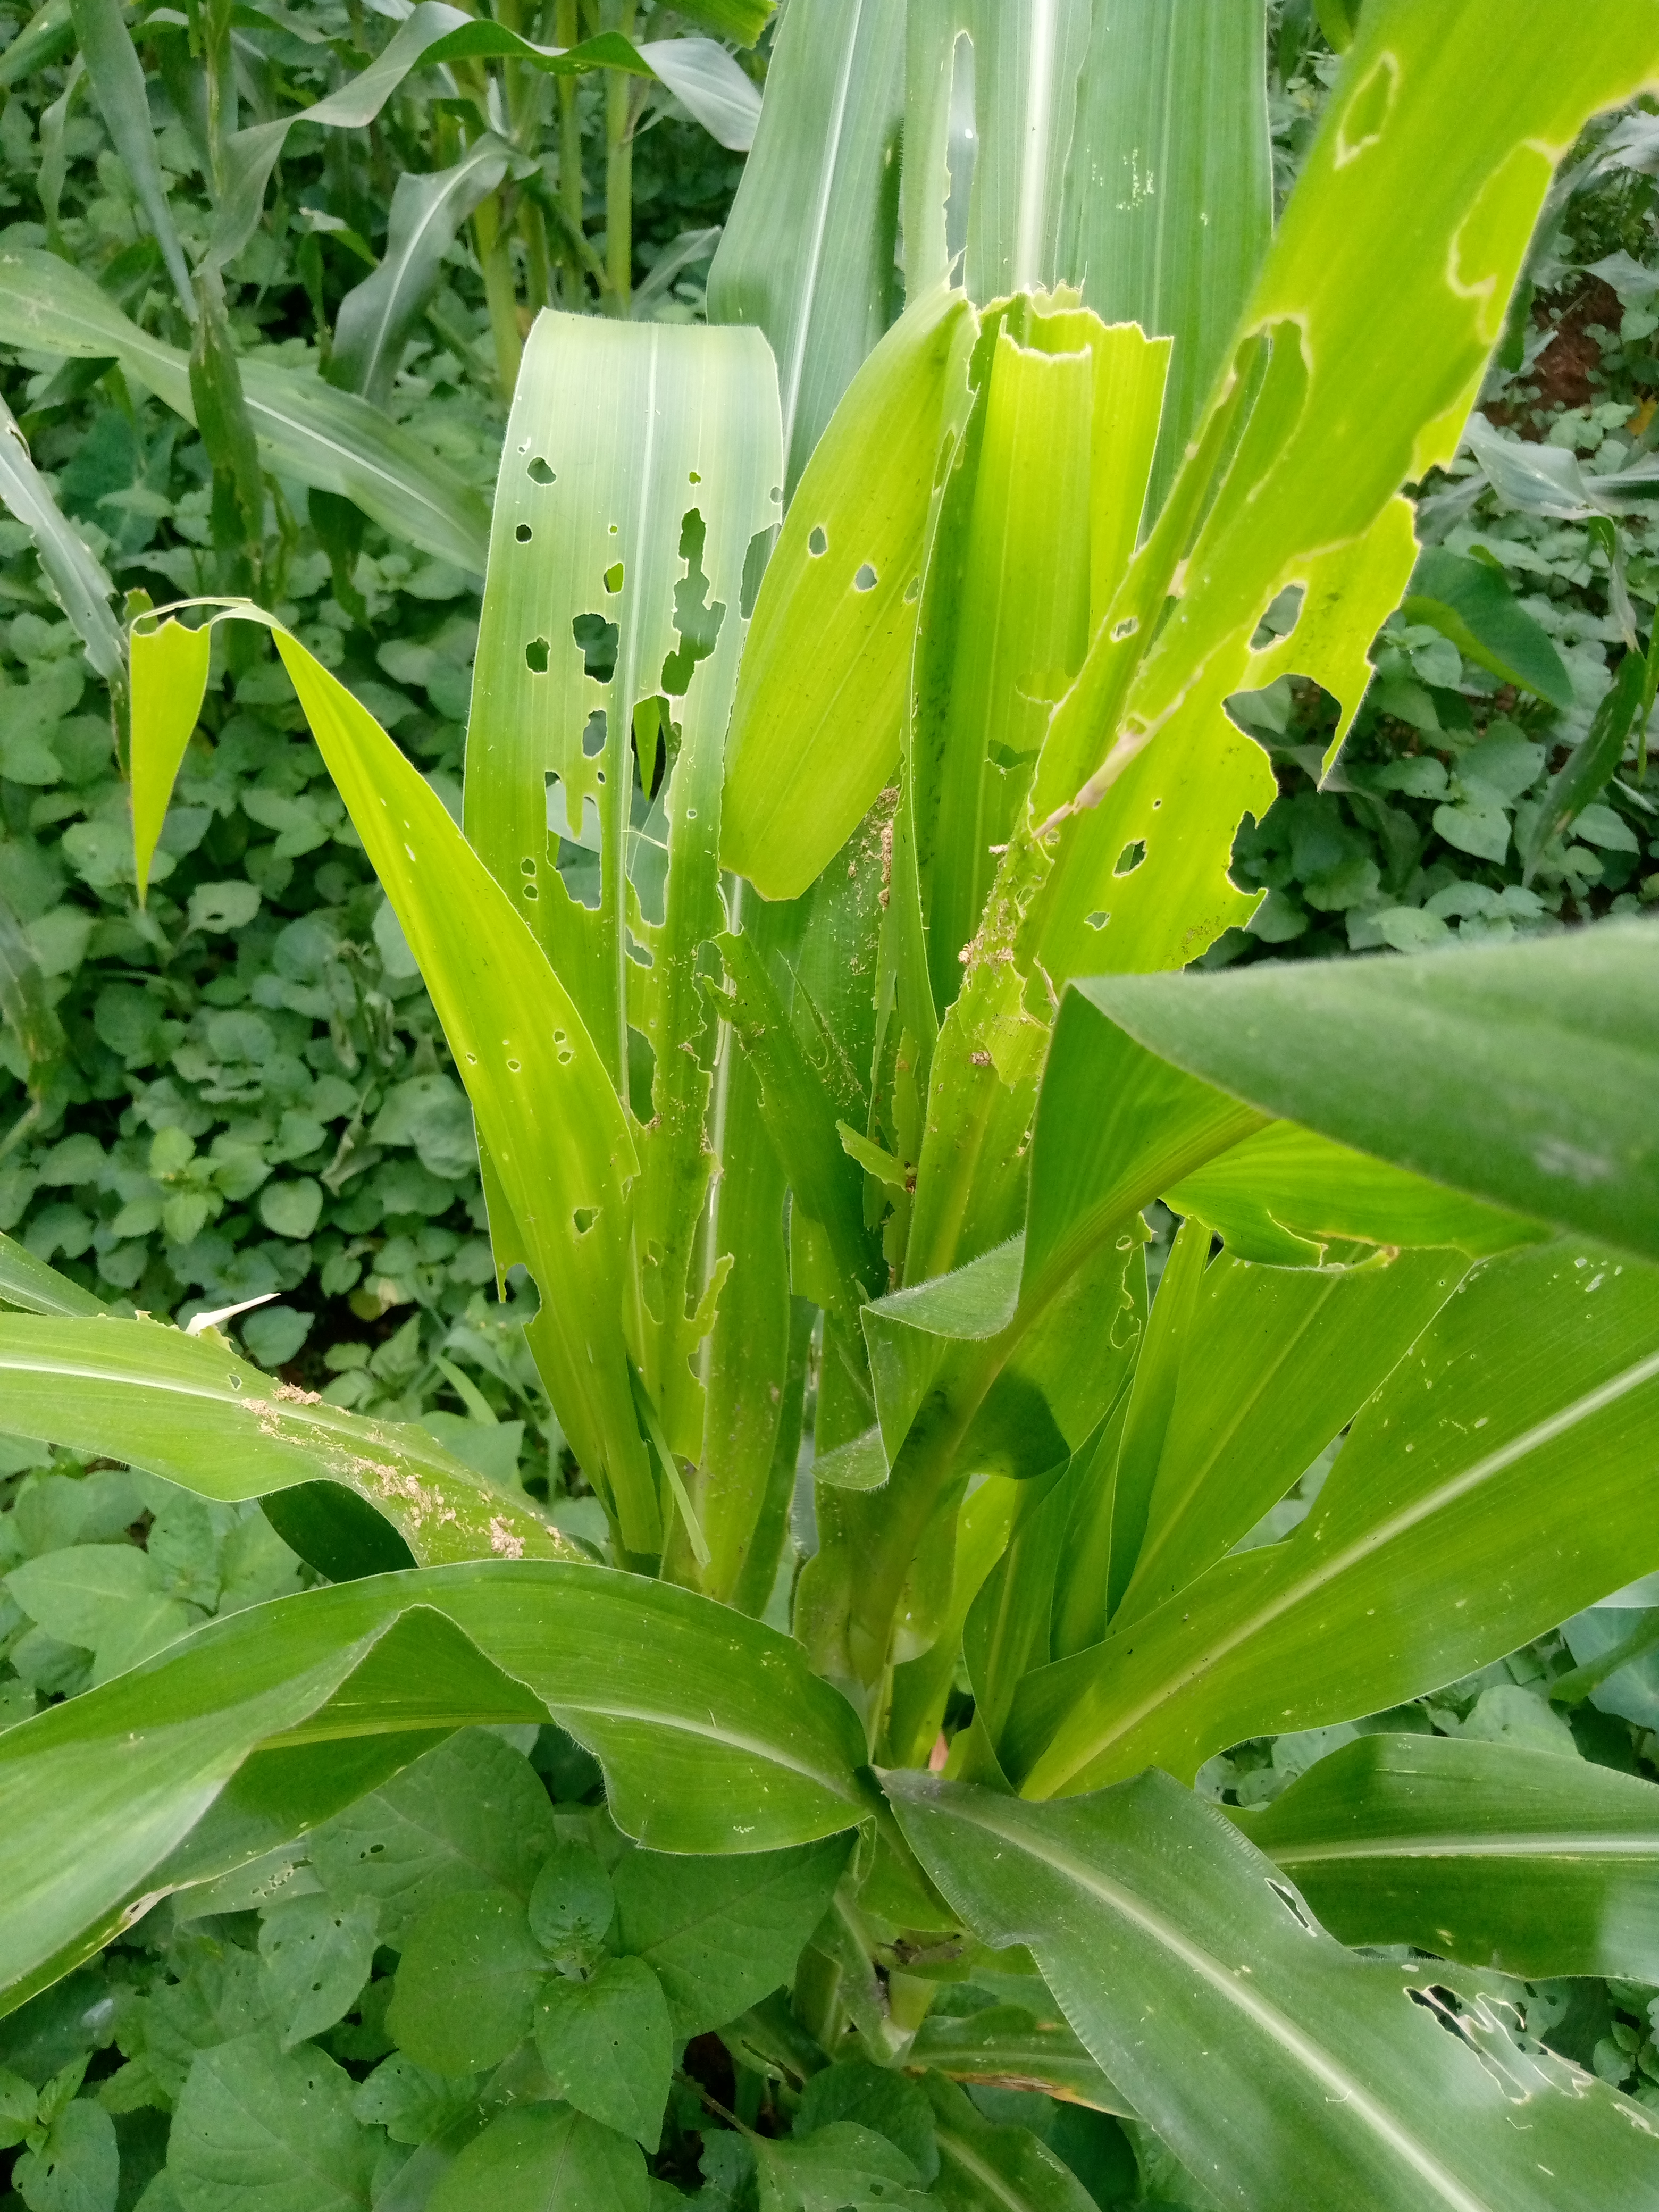
Label: spodoptera_frugiperda